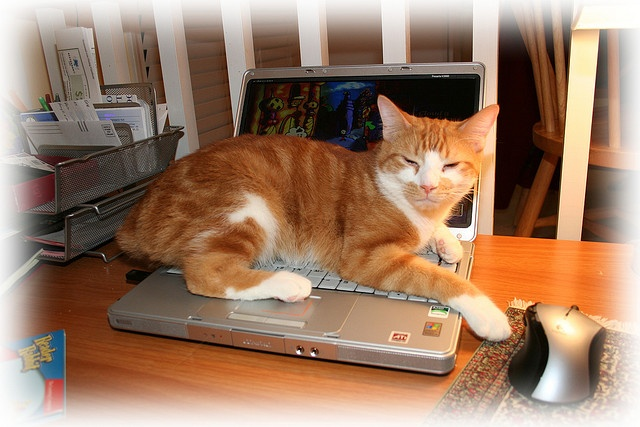
An orange and white cat sitting on top of a laptop computer.
A cat sitting right on top of an open laptop computer.
An orange and white cat laying on a laptop
A cat laying on the keyboard of a laptop.
A cat lying on top of a gray laptop.